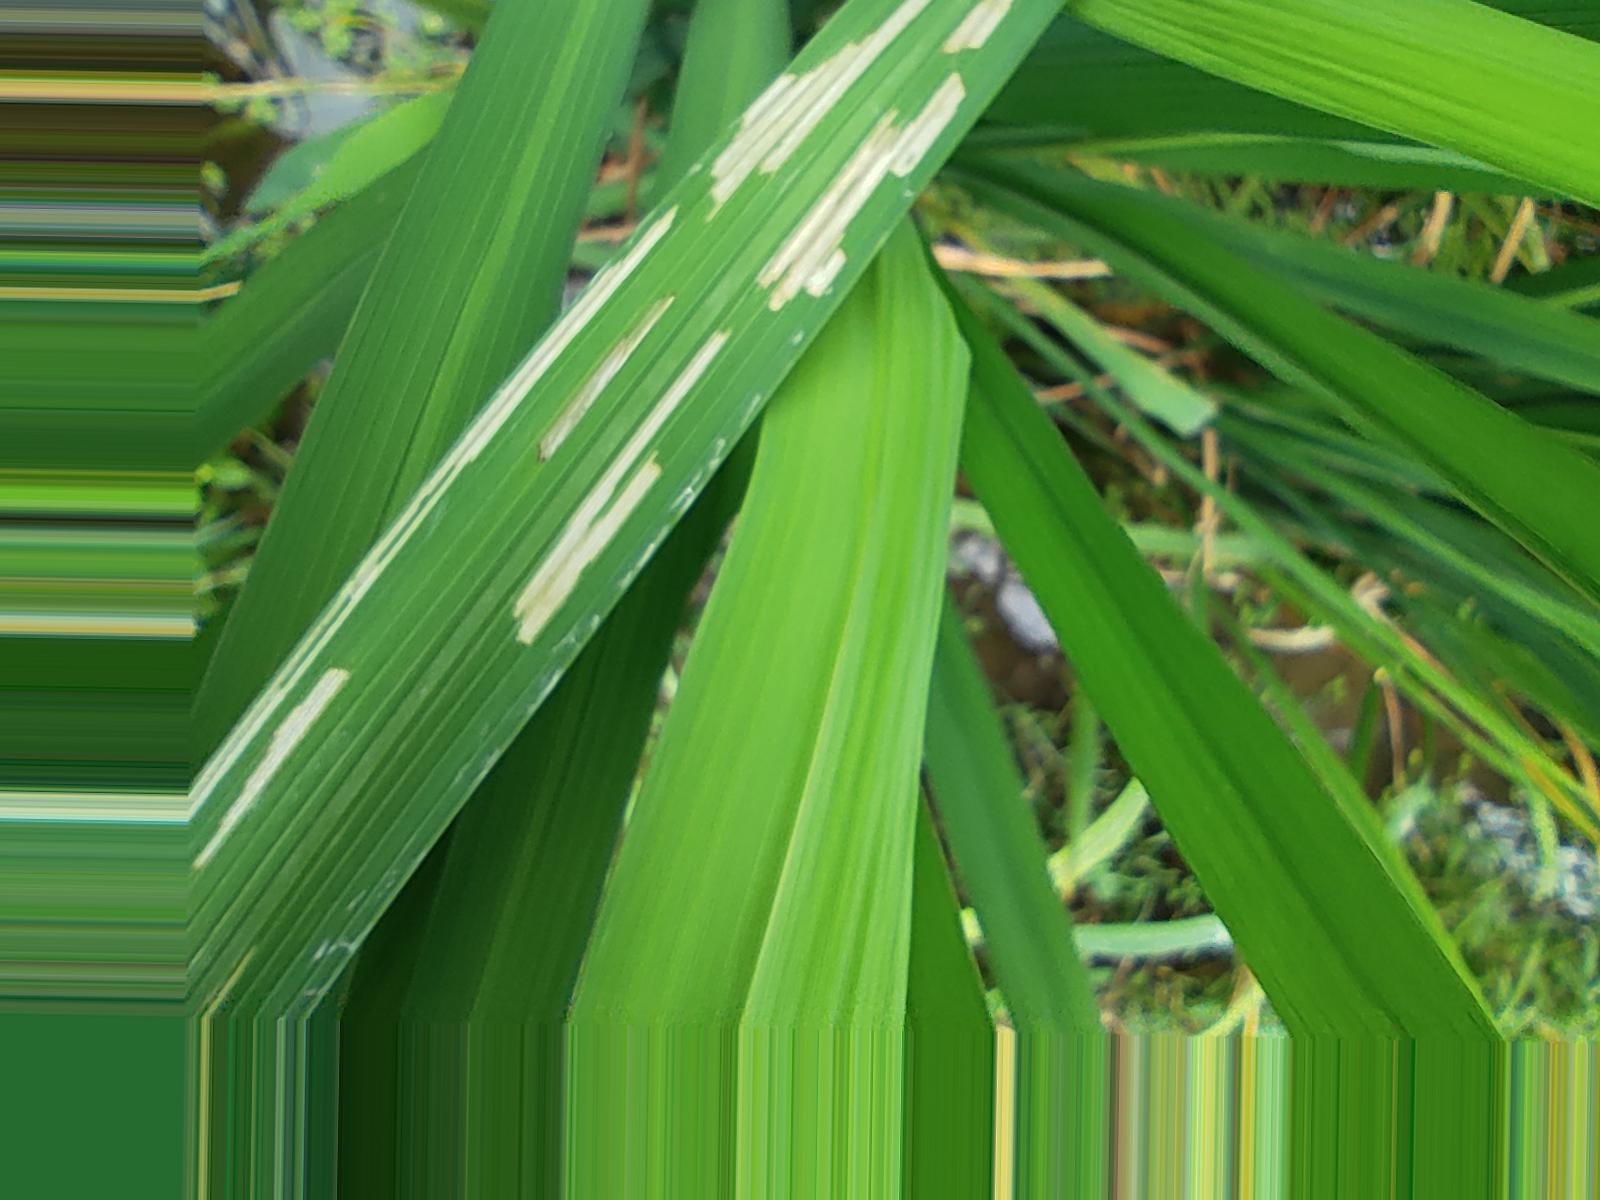
Nhãn: Sâu gai ( Hispa )